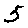
Label: 5